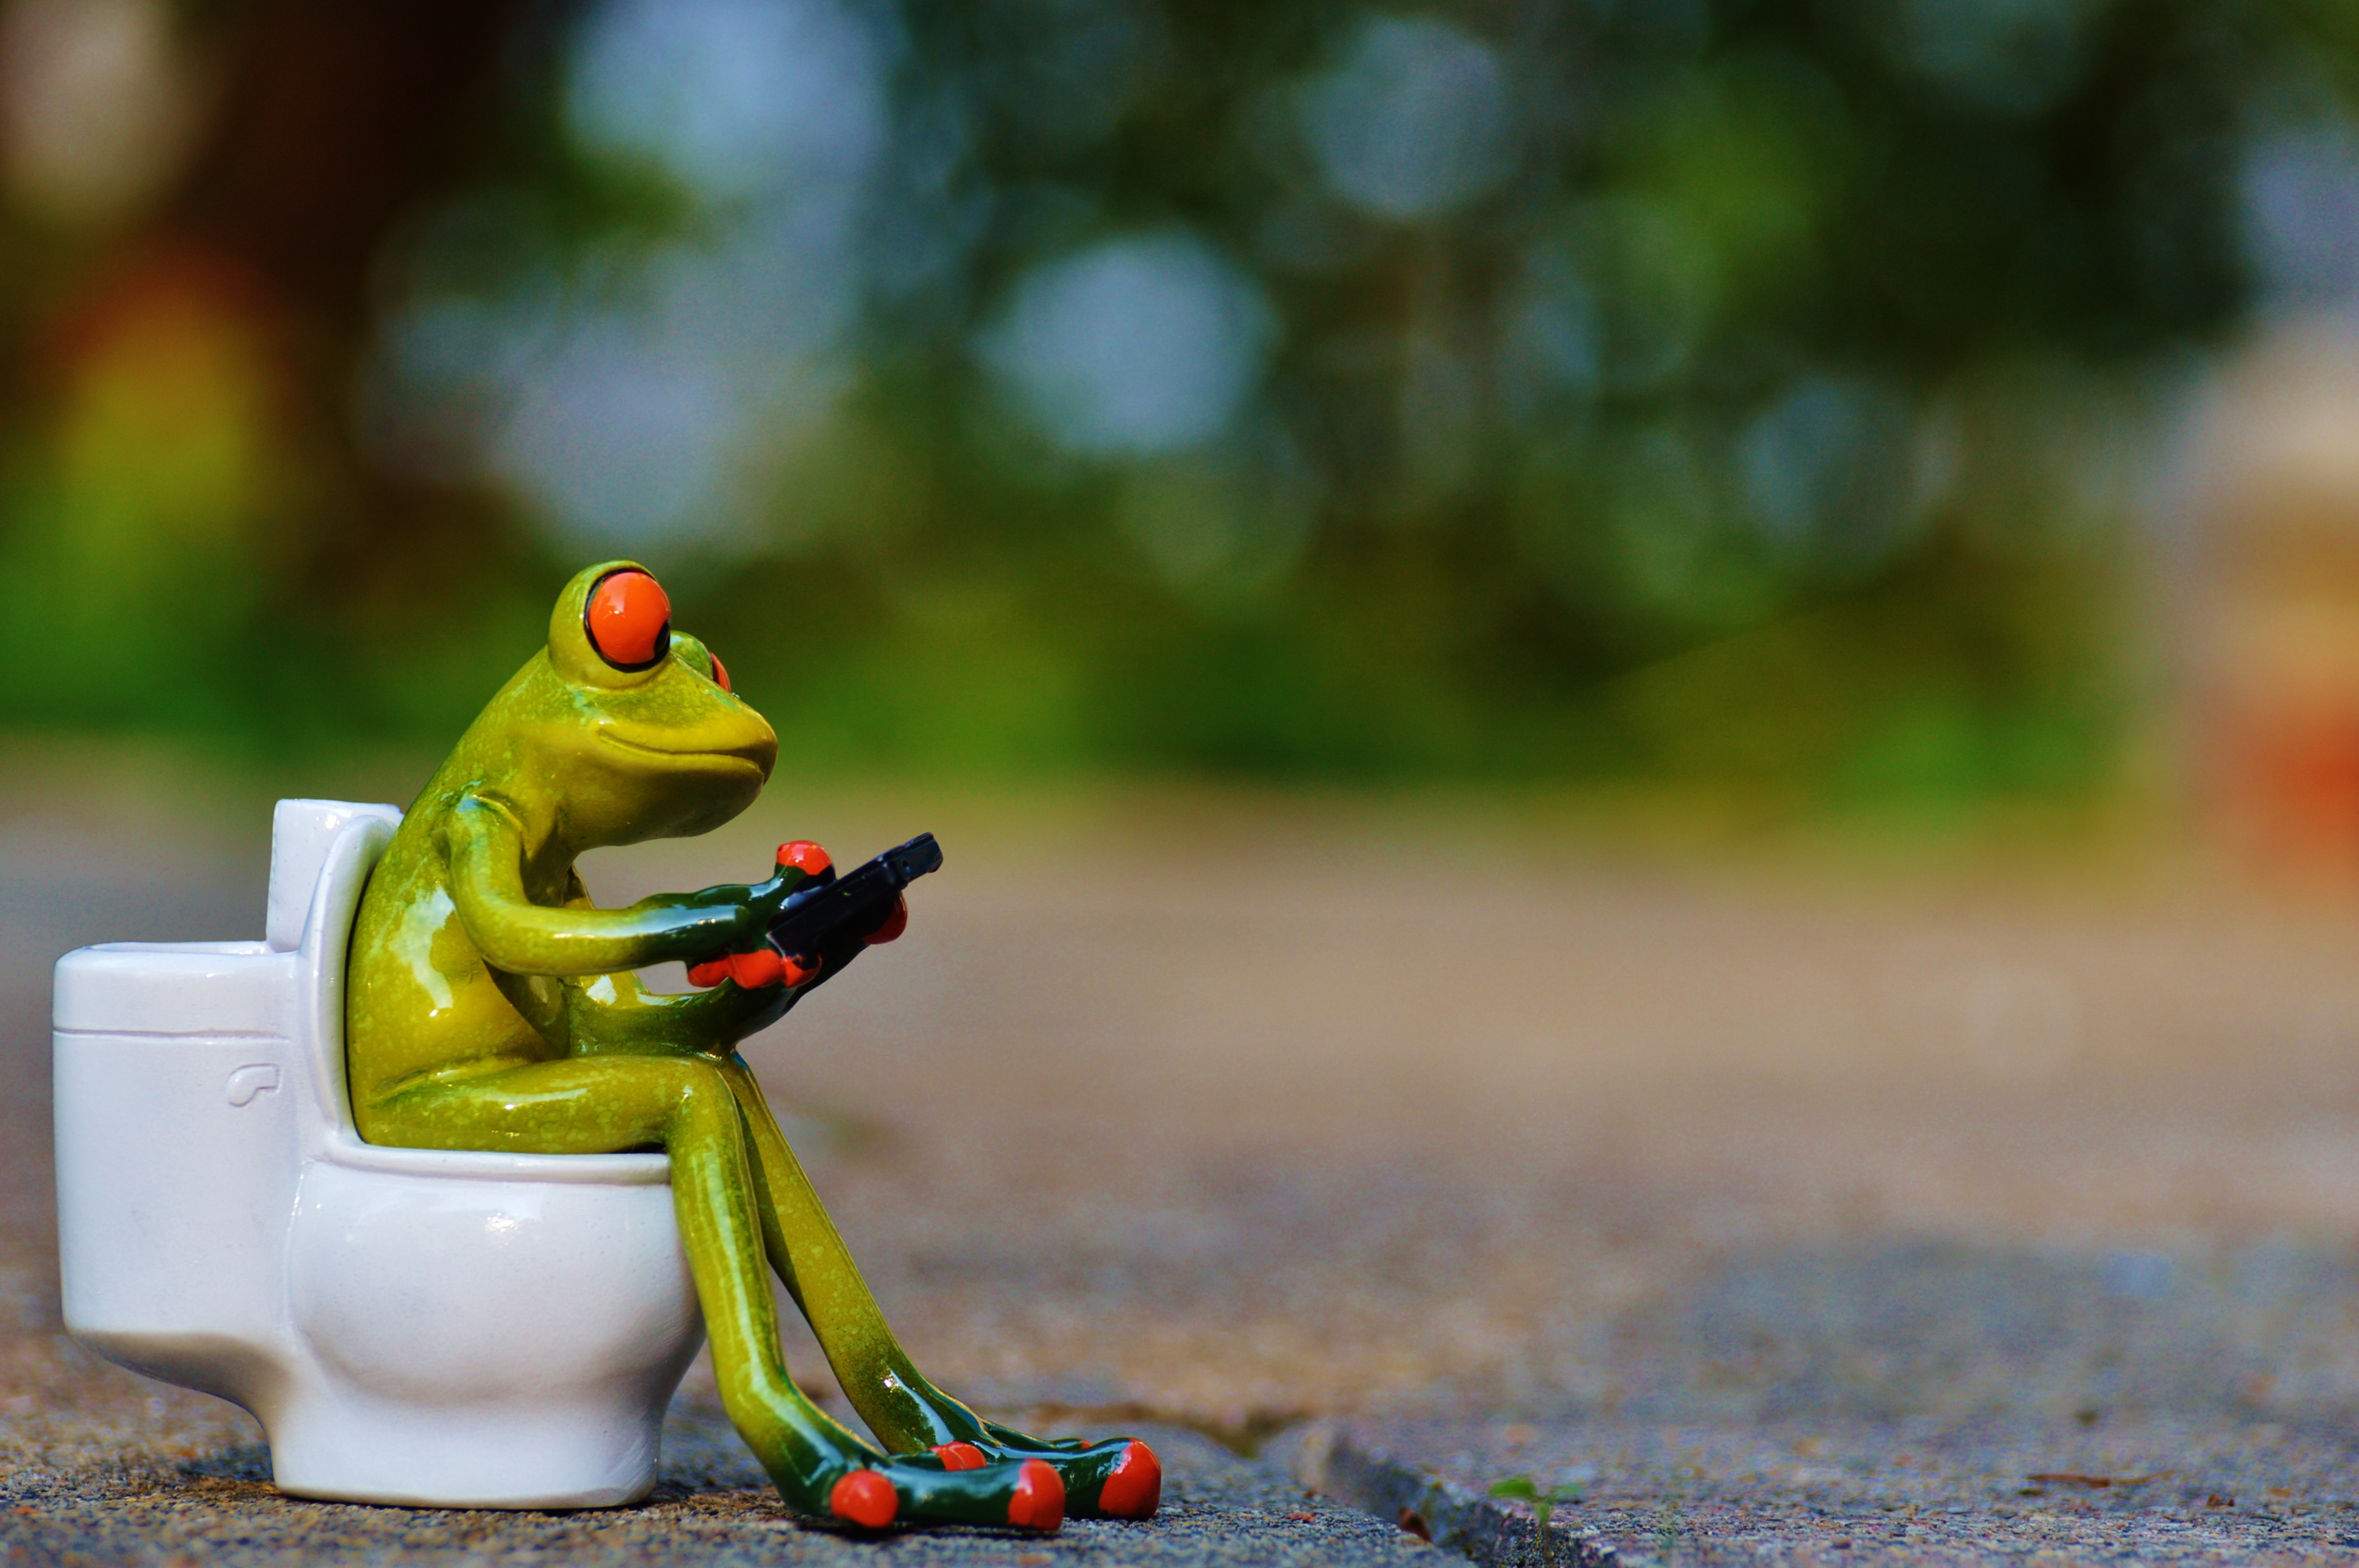
animal, cute, green, color, toilet, frog, amphibian, yellow, mobile phone, wc, funny, session, loo